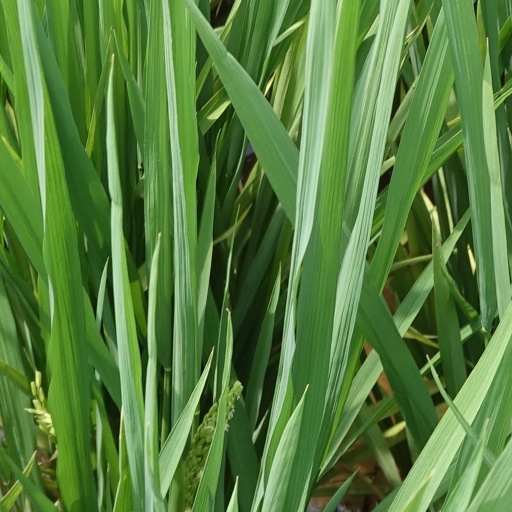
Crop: rice